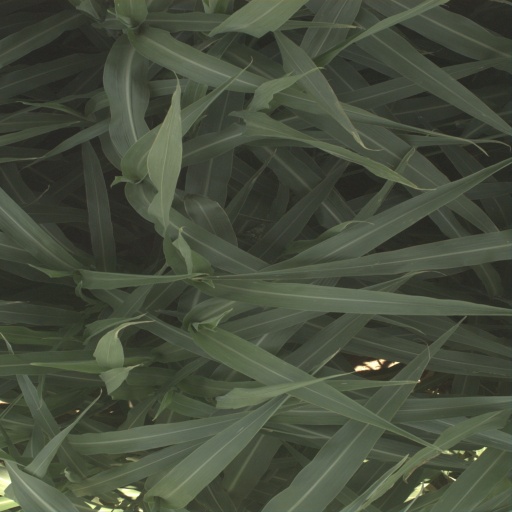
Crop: sorghum